List of air show accidents and incidents in the 21st century

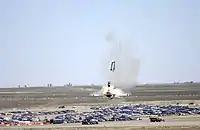
F-16 Ejection at Mountain Home, Idaho September 15, 2003

This is a year-by-year list of aviation accidents that have occurred at airshows worldwide in the 21st century.